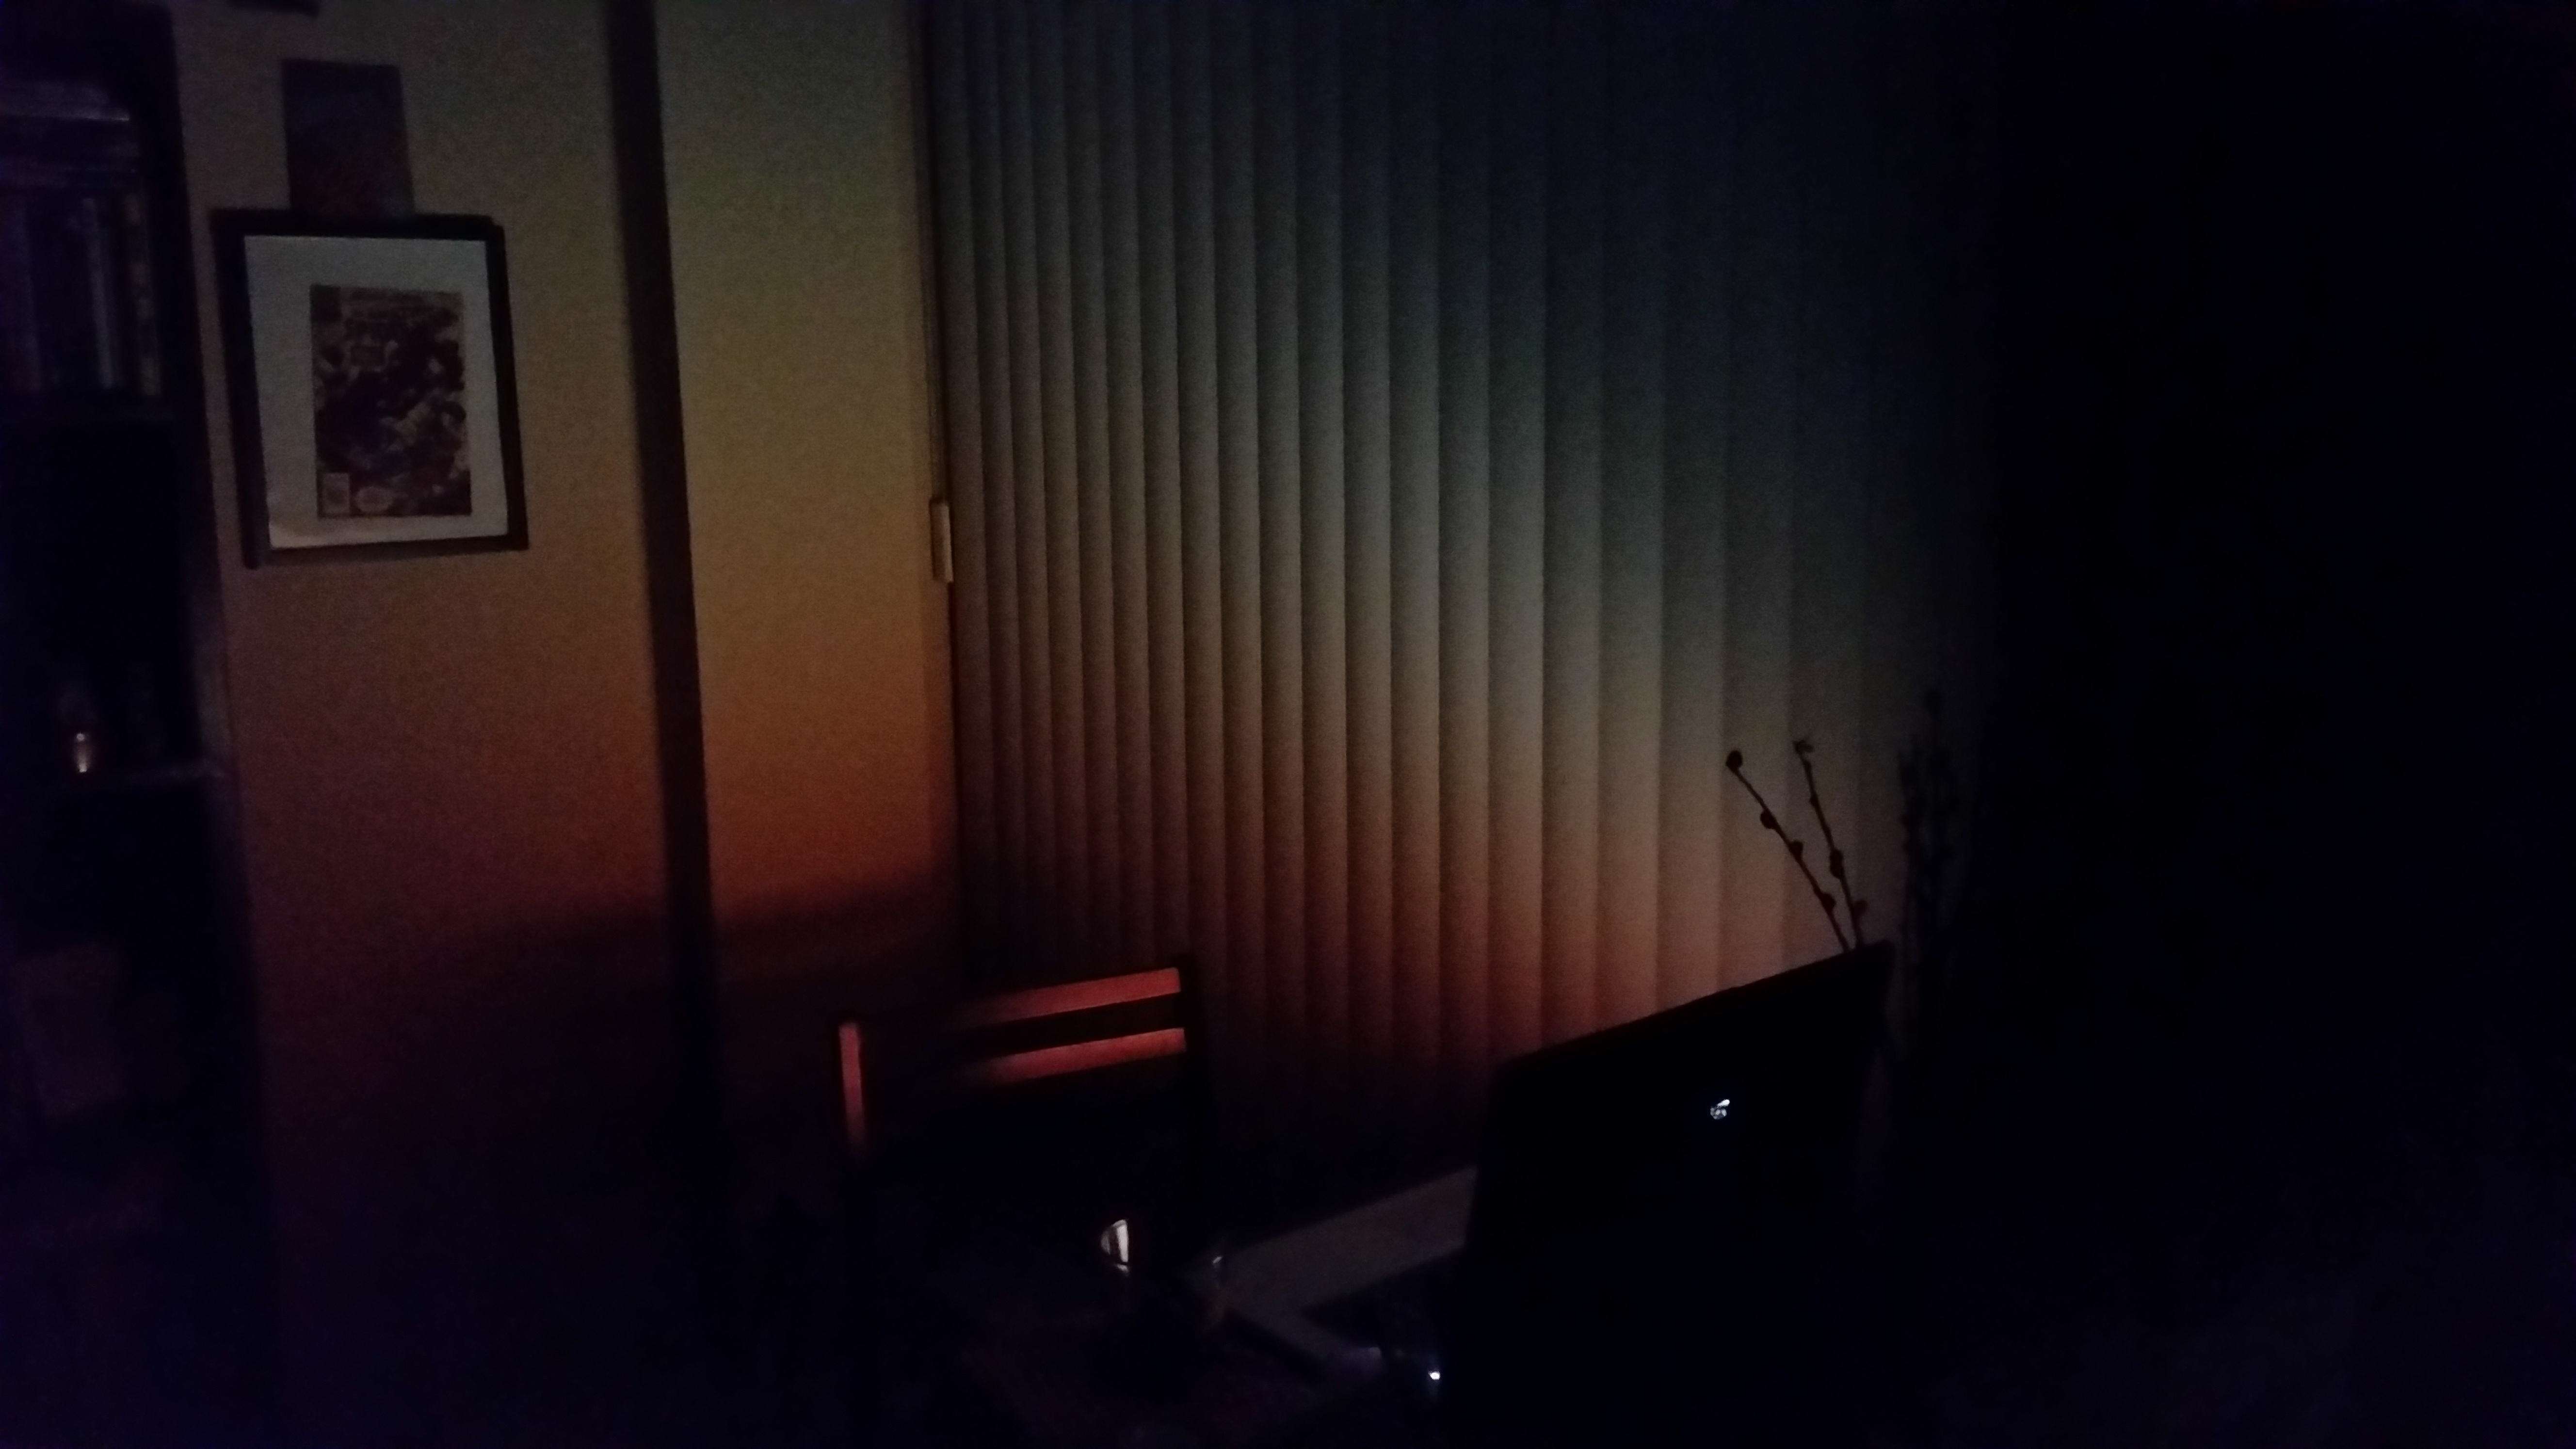
darkness, room, lighting